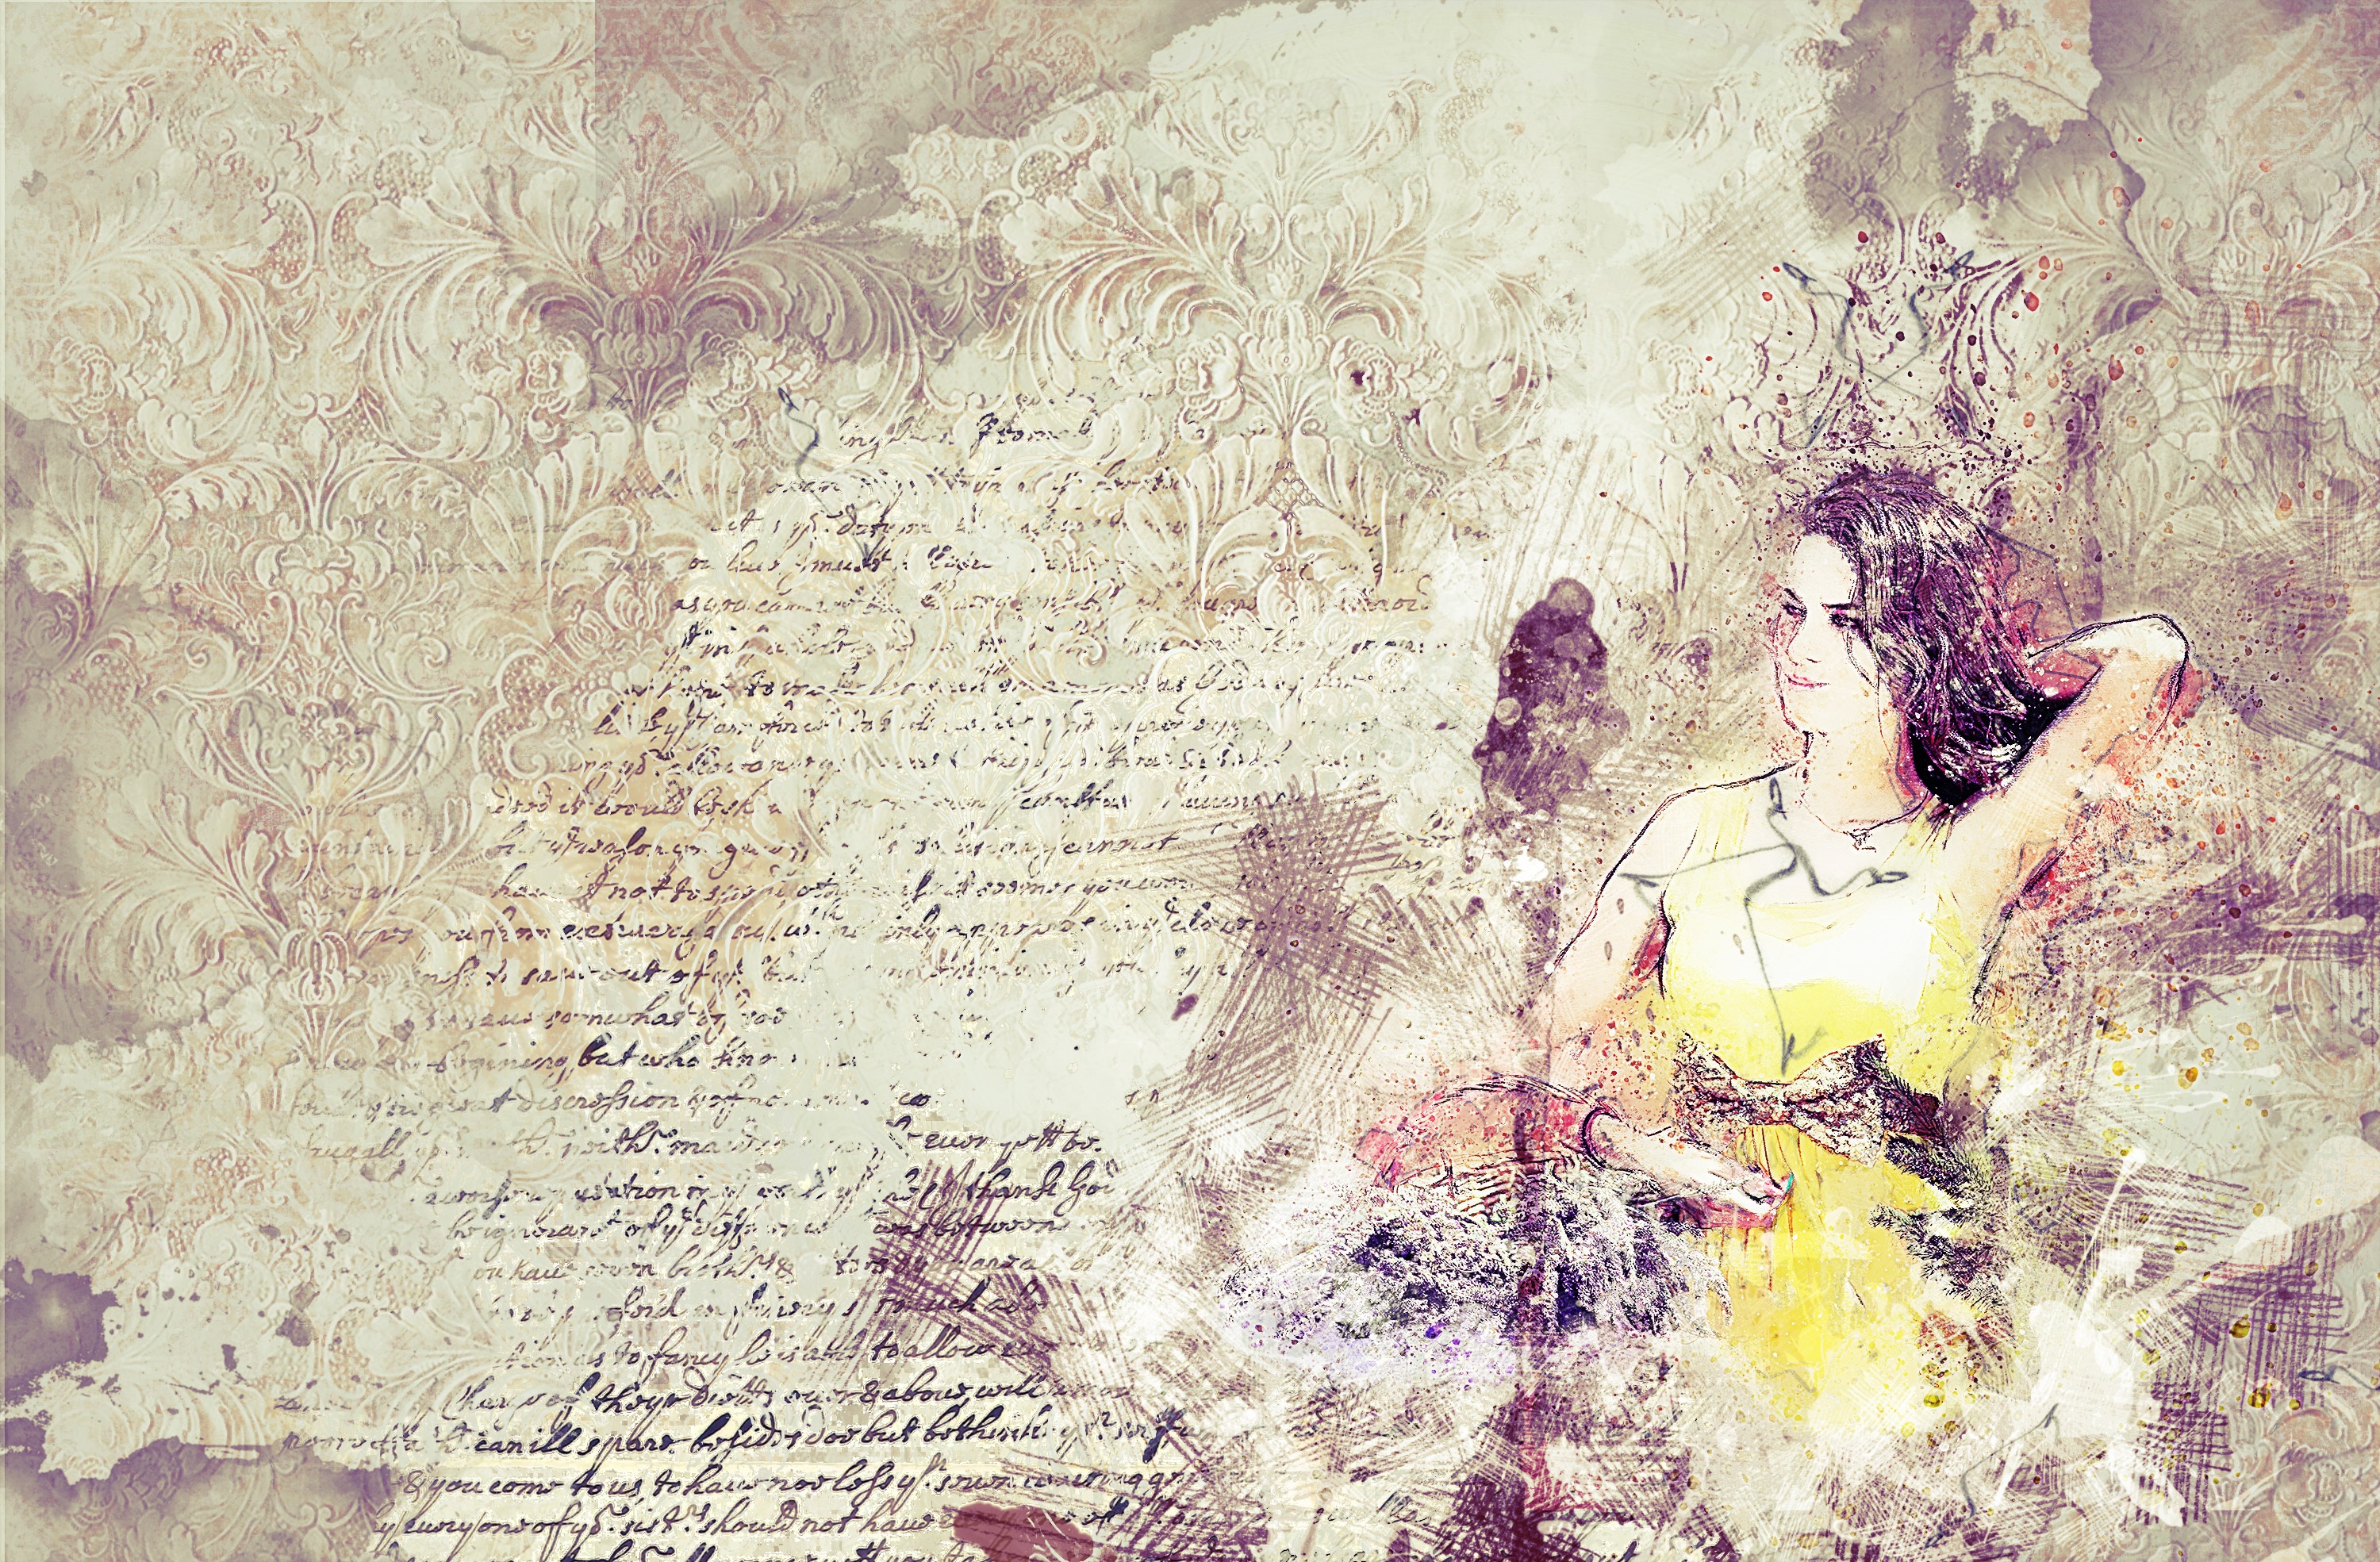
abstract, girl, woman, vintage, texture, flower, wall, color, yellow, page, painting, art, dress, sketch, design, beauty, image, emotion, scrapbook, scrapbooking